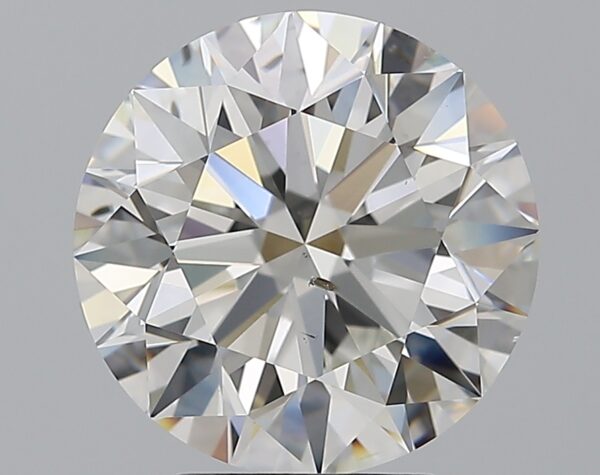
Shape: round
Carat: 3.74
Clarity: SI1
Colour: G
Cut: EX
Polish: EX
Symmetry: EX
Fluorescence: N
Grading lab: GIA
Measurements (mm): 9.84 x 9.88 x 6.18